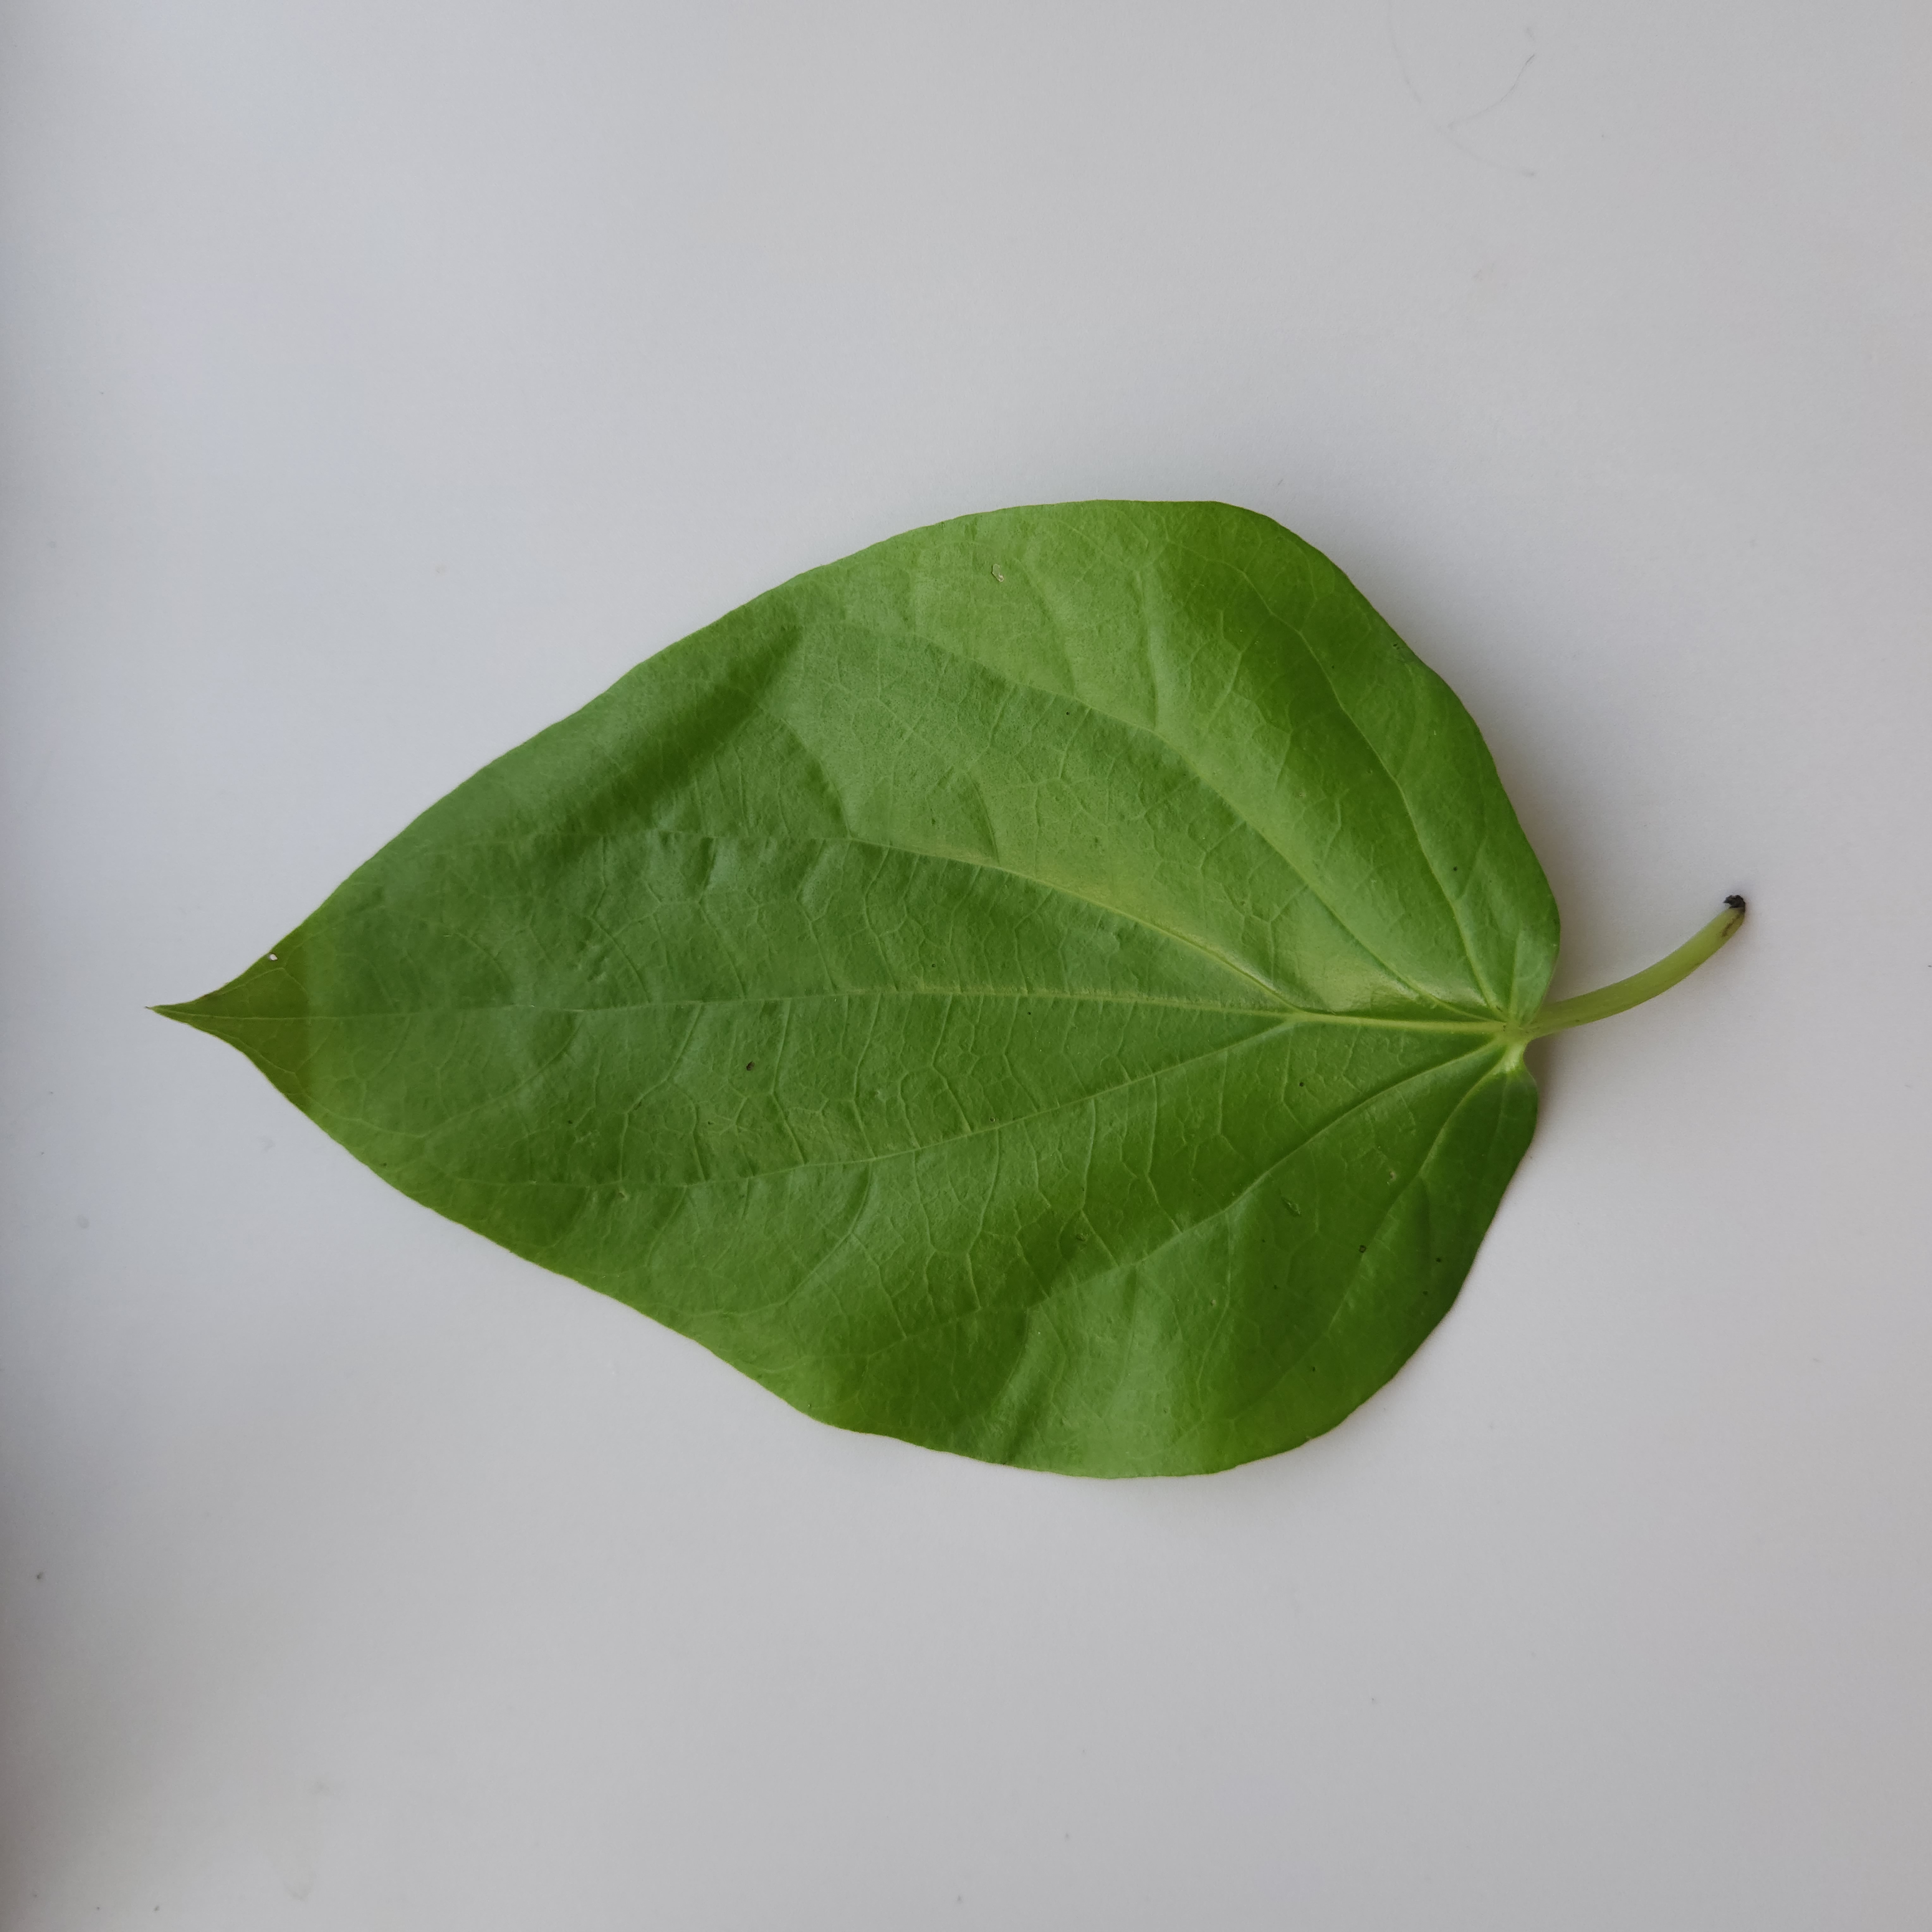
Label: Healthy